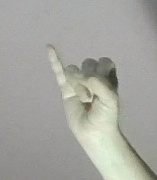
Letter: meem